Schmidt camera

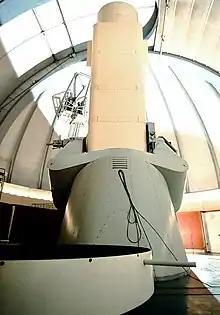
The 2 meter diameter Alfred Jensch Telescope at the Karl Schwarzschild Observatory in Tautenburg, Thuringia, Germany is the largest Schmidt camera in the world.

Because of its wide field of view, the Schmidt camera is typically used as a survey instrument, for research programs in which a large amount of sky must be covered. These include astronomical surveys, comet and asteroid searches, and nova patrols.